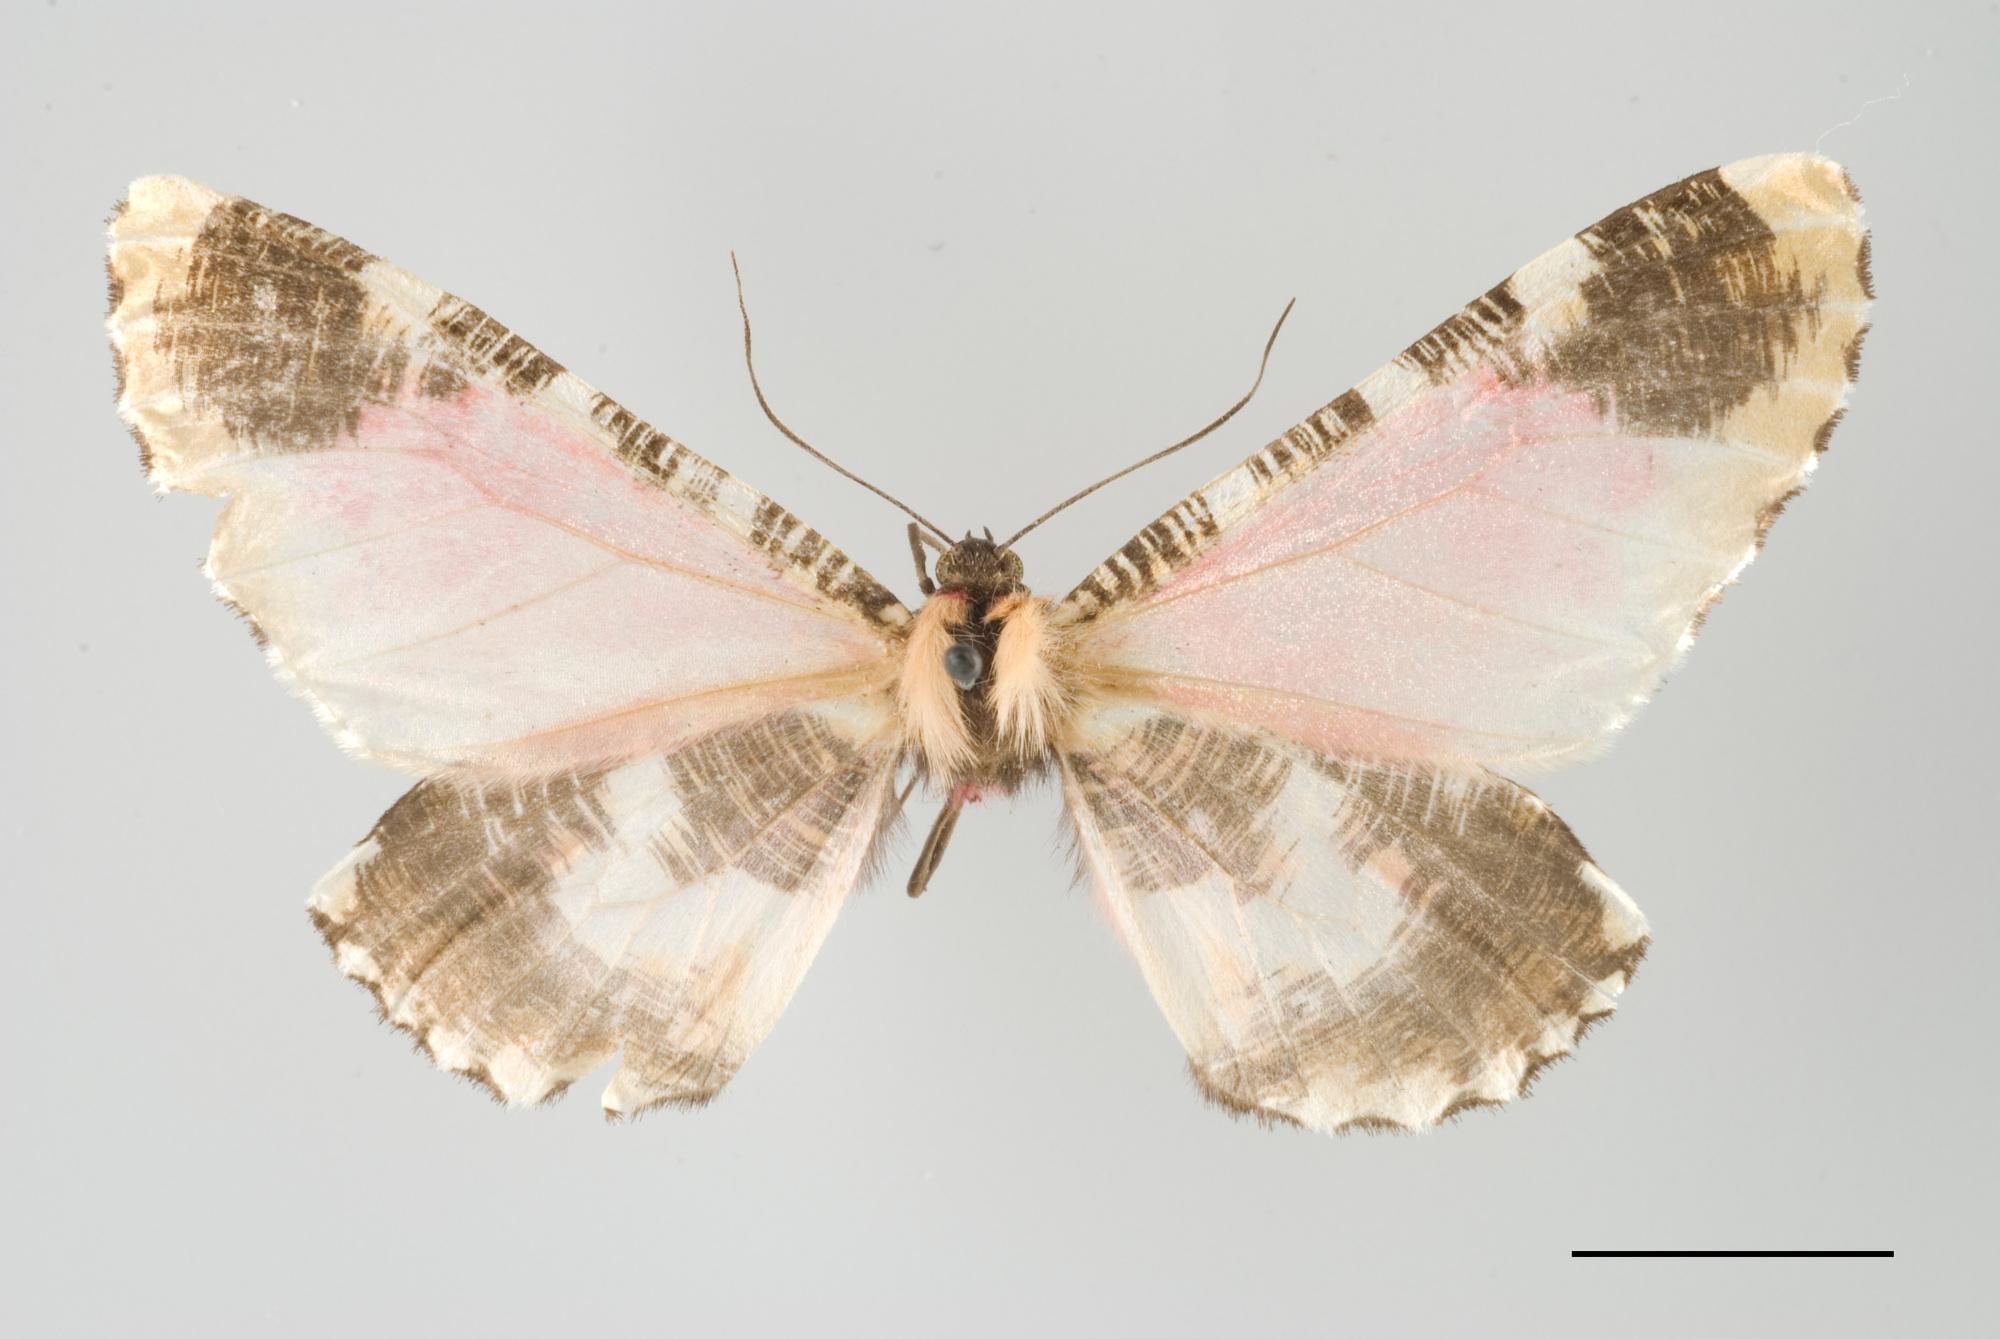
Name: Callipia paradisea
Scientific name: Callipia paradisea Thierry-Mieg, 1904
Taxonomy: Animalia, Arthropoda, Insecta, Lepidoptera, Geometridae, Larentiinae
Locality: Huancabamba, Unknown, Peru
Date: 1903